Metropolitan Museum of Art

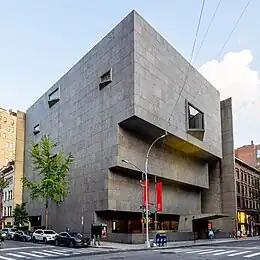
The Met Breuer building in 2019

The New York State Legislature granted the Metropolitan Museum of Art an Act of Incorporation on April 13, 1870, "for the purpose of establishing and maintaining in said City a Museum and Library of Art, of encouraging and developing the Study of the Fine Arts, and the application of Art to manufacture and natural life, of advancing the general knowledge of kindred subjects, and to that end of furnishing popular instruction and recreations". This legislation was supplemented later by the 1893 Act, Chapter 476, which required that its collections "shall be kept open and accessible to the public free of all charge throughout the year". The founders included businessmen and financiers, among them Theodore Roosevelt Sr., the father of Theodore Roosevelt, the 26th president of the US, as well as leading artists and thinkers of the day, who wanted to open a museum to bring art and art education to the American people. Also instrumental in the founding of the museum was Henry Gurdon Marquand, who donated an important part of his collection of Old Masters paintings to the fledgling institution. The Marquand family, founders of Marquand and Co., maintained a diverse interest in art based philanthropy, having donated large sums of money to Princeton University, as well as establishing Southport's Pequot Library, a special collections institution.